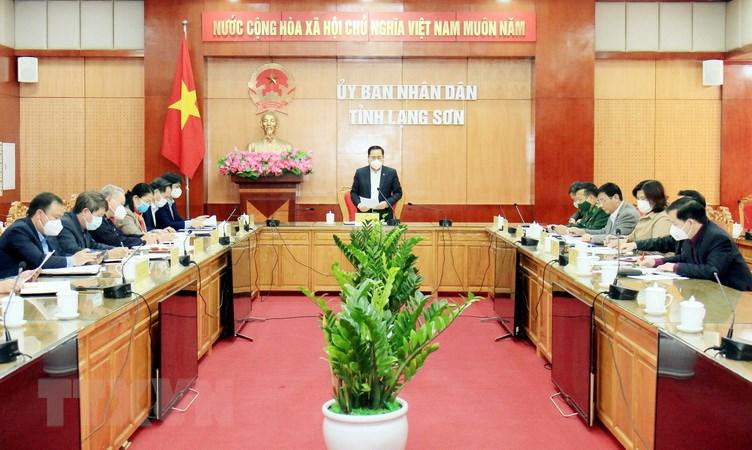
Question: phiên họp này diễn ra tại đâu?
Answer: trong phòng họp của ủy ban nhân dân tỉnh lạng sơn